Néstor Botero Goldsworthy

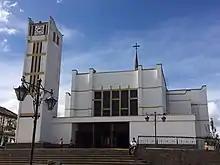
Botero participated in the reconstruction project of the Cathedral of Sonsón, Antioquia, Colombia, which was destroyed during the 1962 earthquake.

At the end of 1969 he was admitted as a member of the Antioquia Academy of History, and in January 1970 he collaborated with the creation of the "Roberto Jaramillo Arango" House of Culture. In 1971, he managed the transfer of the remains of the poet Monsignor Roberto Jaramillo Arango and the "Heroine of Salamina", María Martínez de Nisser, back to Sonsón.